Richland Center, Wisconsin

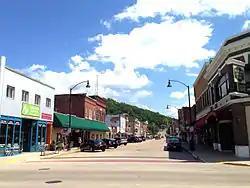
Richland Center's historic downtown, viewed from Court and Main Street

Richland Airport (93C) serves the city and surrounding communities.